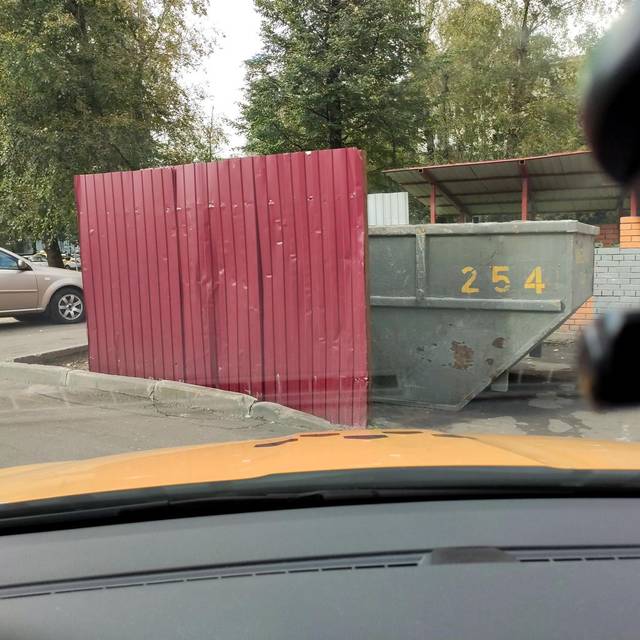
Region: Russia
Coordinates: 55.704, 37.768